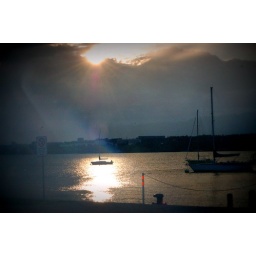
Sunset and clouds over the lake